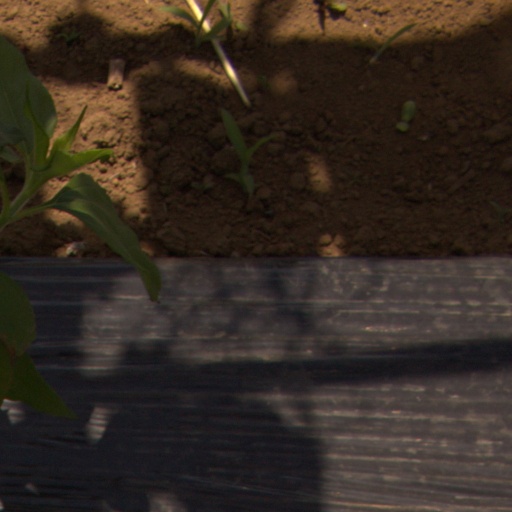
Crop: Jerusalem artichoke